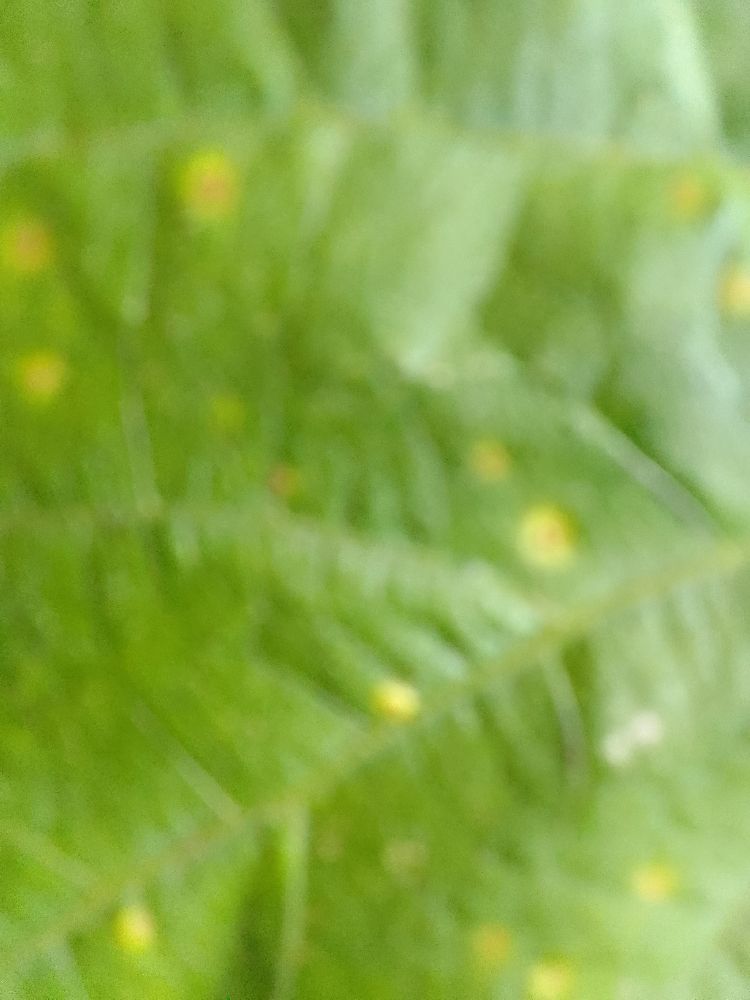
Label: rust